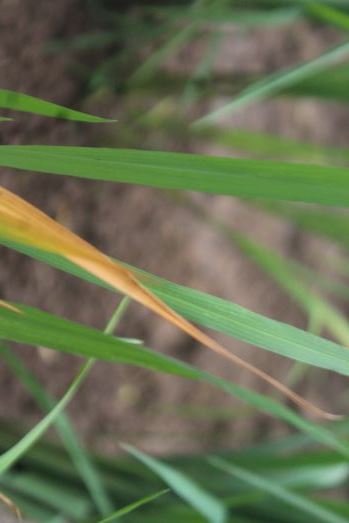
Disease: Tungro